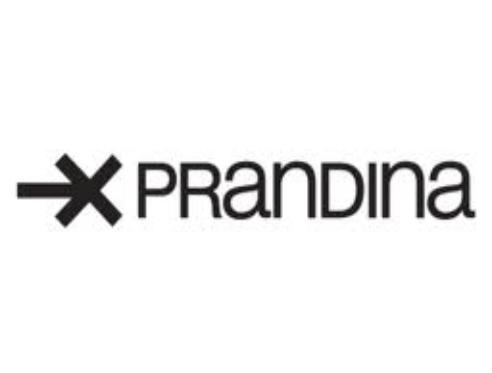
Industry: Necessities